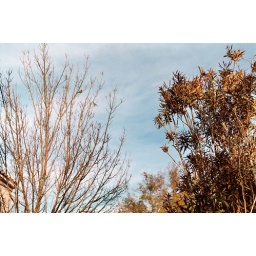
birds in the trees